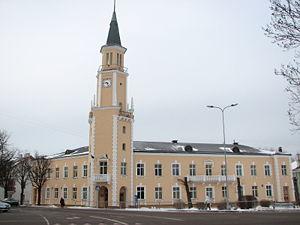
Sillamäe est une ville située dans le Virumaa oriental, dans le Nord de l'Estonie. Elle forme la Commune urbaine de Sillamäe et compte 14 487 habitants. Elle s'étend sur une superficie de 10,54 km². Sillamäe est à l’embouchure de la rivière Sõtke.